Andrea (The Walking Dead)

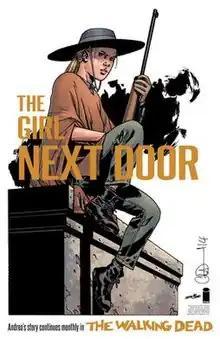
A promotional image of Andrea in "A New Beginning" set two years after the war with Negan. Art by Charlie Adlard.

As a main character of the comic book series, Andrea appears in every single volume. The character is introduced in issue two of "The Walking Dead" in the "Days Gone Bye" storyline on November 12, 2003 while her first prose appearance is issue five on February 1, 2004 as a survivor of the zombie apocalypse. A former file clerk, Andrea is a head-strong and independent young woman beginning to find her place in the world. During the initial stages of the outbreak, she and her younger sister Amy are getting back from a road trip and heading towards Amy's college, when they are stranded and eventually picked up by fellow survivor Dale. They set up camp together on the outskirts of Atlanta, Georgia, where they are soon joined by other survivors. The group members learn to handle guns, and Andrea discovers that she is an excellent marksman. When zombies invade the camp, Amy is bitten. A distraught Andrea shoots her sister to ensure that she does not return as a zombie. The group moves on, first to a gated community named Wiltshire Estates where Andrea and Dale engage in sex and thus begin a relationship. Following their desertion from the community, they end up at a farm, where they enjoy temporary peace. While there, Andrea makes continued failed attempts at consoling Allen and is concerned for the well-being of his children. No sooner after their arrival are they ousted from the farm by Hershel, and soon afterward while on the road she and Dale discover a path leading to a prison facility.